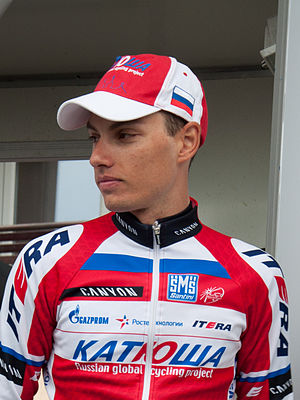
Simon Špilak
Simon Špilak er en slovensk landevejscykelrytter og cykler for UCI World Tour-holdet Katusha-Alpecin.